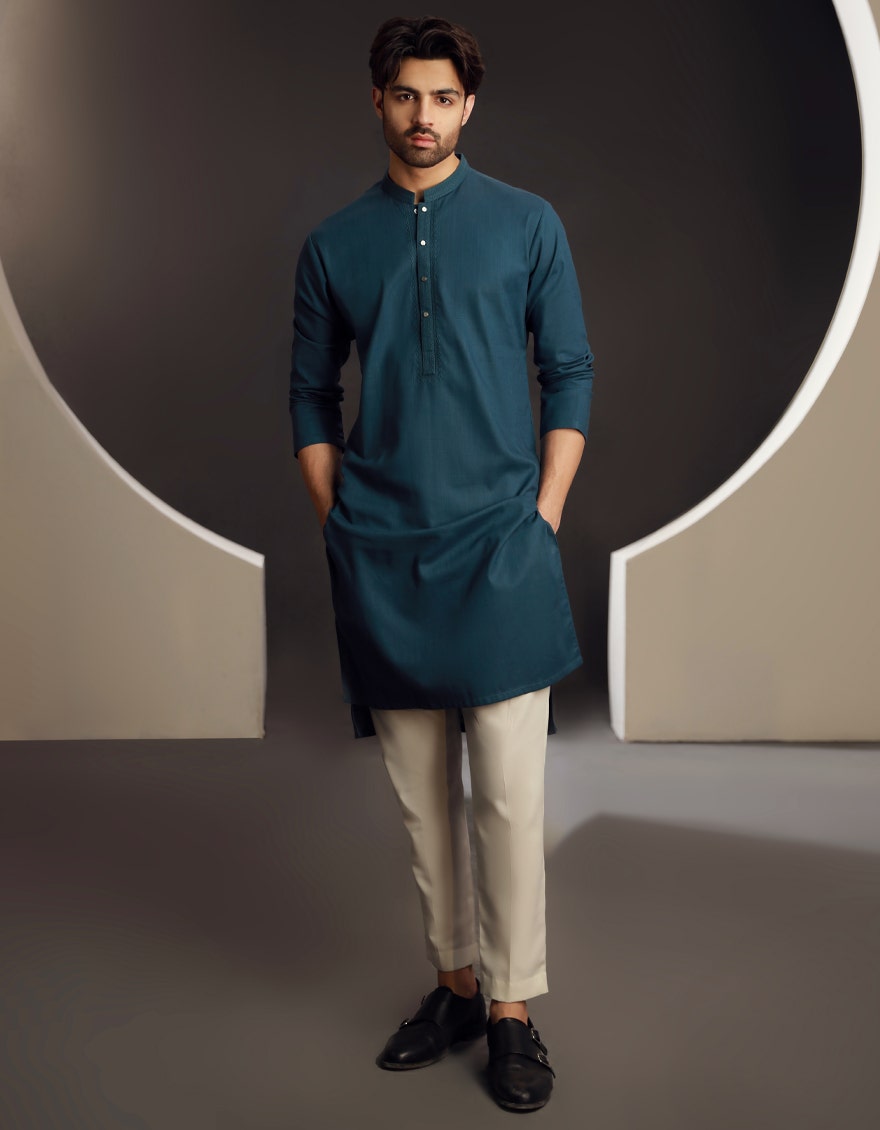
teal kurta pajamas